Tenebrionoidea

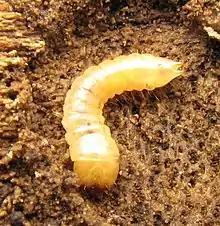
"Synchroa punctata" larva

The Tenebrionoidea are a very large and diverse superfamily of beetles.